Kavi Kumar Azad

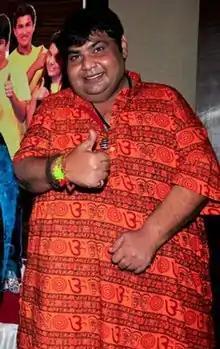
Azad on set of Taarak Mehta Ka Ooltah Chashmah

Kavi Kumar Azad (12 May 1972 – 9 July 2018) was an Indian film and television actor best known for his portrayal of Dr. Hansraj Baldevraj Hathi in an Indian sitcom "Taarak Mehta Ka Ooltah Chashmah". He died on 9 July 2018 following a heart attack.